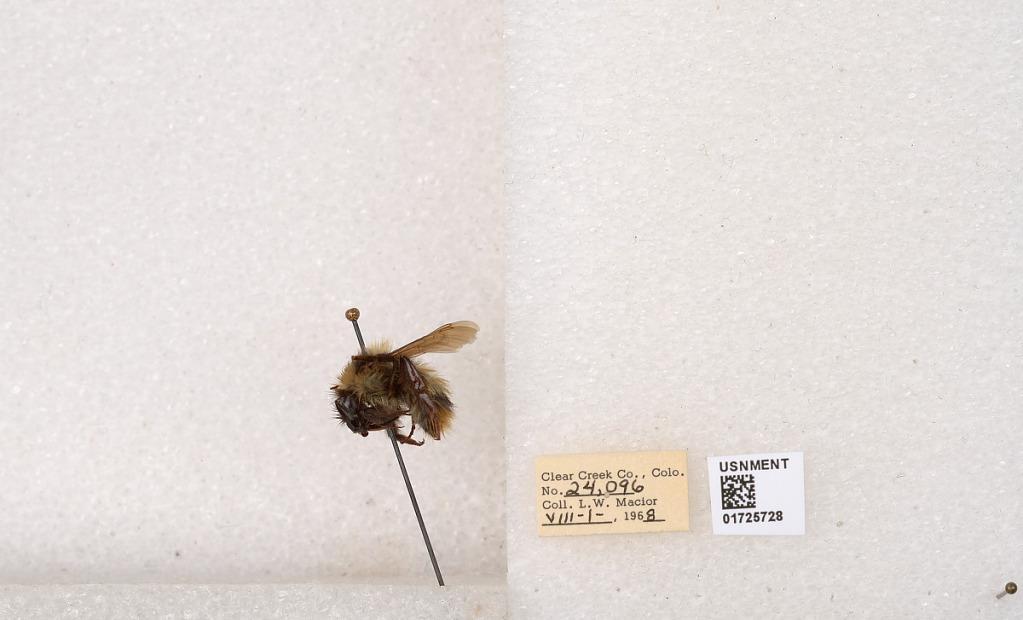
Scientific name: Bombus kirbyellus
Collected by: L. Macior
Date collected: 1968-8-1
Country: United States
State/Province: Colorado
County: Clear Creek
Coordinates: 39.6891, -105.644